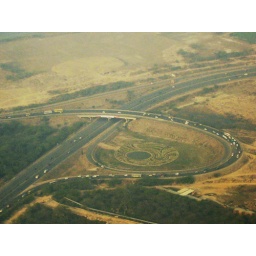
Flyover which merges with DND toll bridge road coming from Sarai Kale Khan in New Delhi.